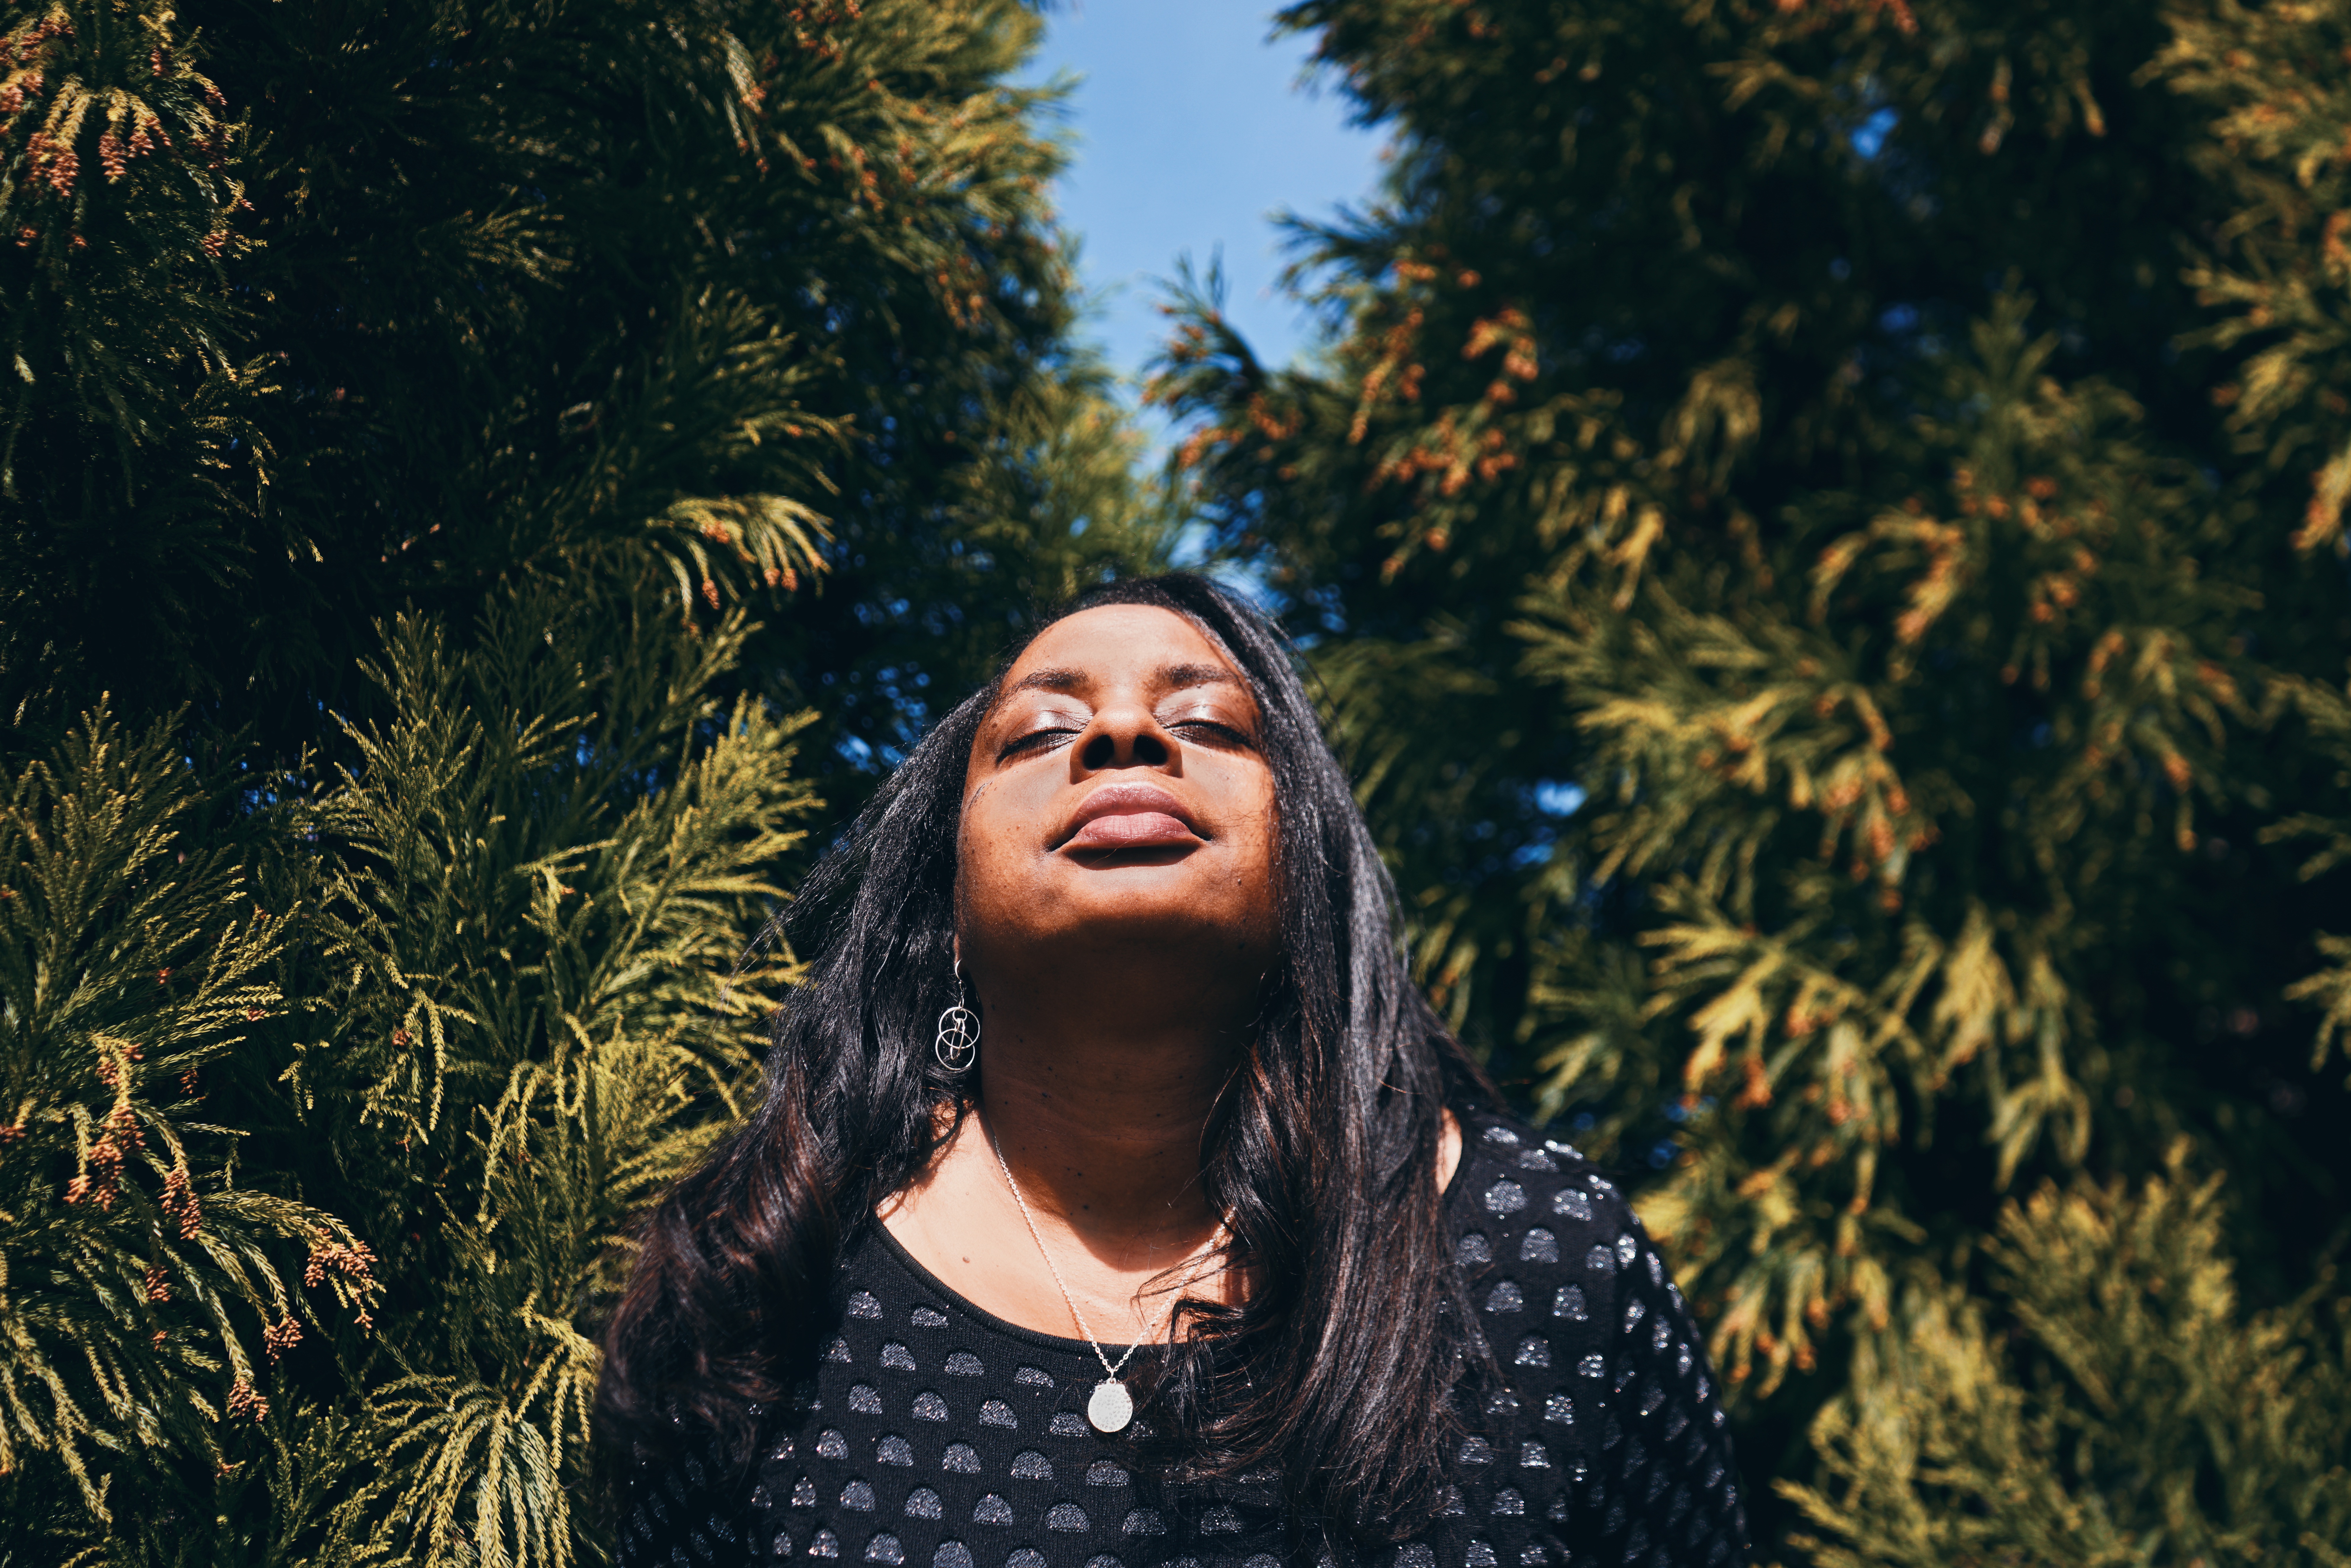
tree, forest, people, plant, flower, portrait, spring, autumn, season, beauty, photo shoot